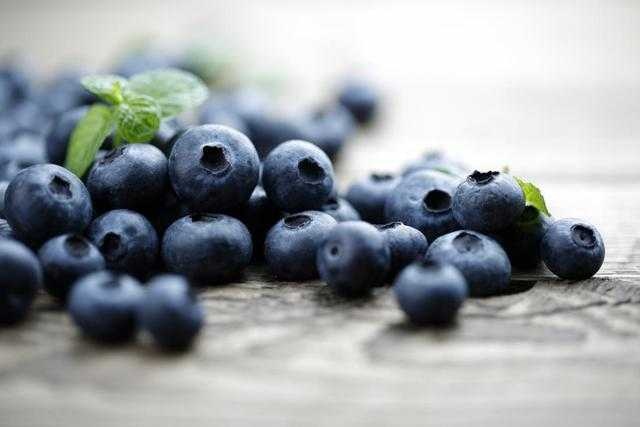
Label: Blueberry